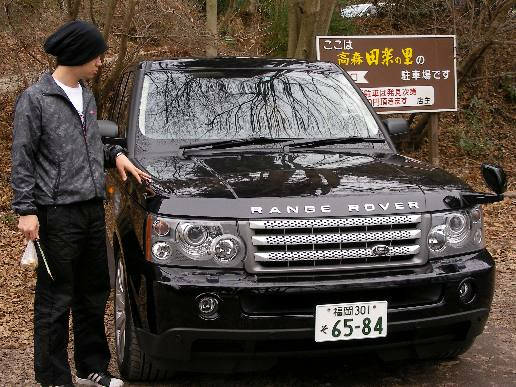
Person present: Yes